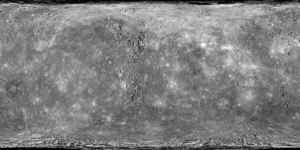
Que ce soit sur Terre ou sur d'autres corps célestes, il est nécessaire de définir un référentiel d'altitude et de coordonnées géographiques afin de pouvoir localiser différents objets par rapport à ces corps. Pour chacun de ces corps, des conventions ont donc été établies, qui sont ici détaillées.
Savage est un cratère d'impact présent sur la surface de Mercure.
Bartók est un cratère d'impact présent sur la surface de Mercure.
Brontë est un cratère d'impact présent sur la surface de Mercure.
Flaubert est un cratère d'impact présent sur la surface de Mercure.
Amaral est un cratère d'impact présent sur la surface de Mercure.